Grammy Award milestones

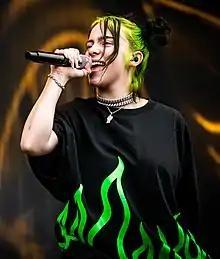
Billie Eilish is the youngest artist to win the Grammys for Album of the Year and Record of the Year.

Billie Eilish is the youngest artist to win Album of the Year as a lead. She was 18 years old, while winning for her album "When We All Fall Asleep, Where Do We Go?" in 2020.